List of surviving Grumman F4F Wildcats

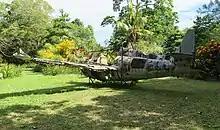
F4F-4 on display at Vilu War Museum in Guadalcanal

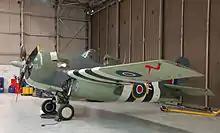
A Grumman Martlet/Wildcat preserved at the Imperial War Museum Duxford

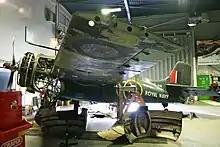
Martlet I undergoing preservation at the Fleet Air Arm Museum.

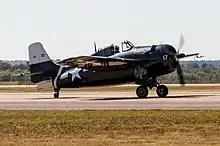
F4F FM-2, tail number N18P, from the Cavanaugh Flight Museum, at the Alliance Air Show in Ft. Worth, Texas.

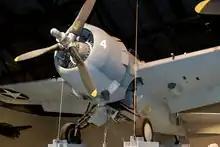
F4F-3 Wildcat Bu12297 recovered from Lake Michigan on display at the Cradle of Aviation Museum.

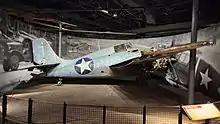
FM-2 Wildcat at the National Museum of the Pacific War.

74161 - National Museum of the Pacific War in Fredericksburg, Texas. It is on loan from the National Naval Aviation Museum at Naval Air Station Pensacola, Florida.